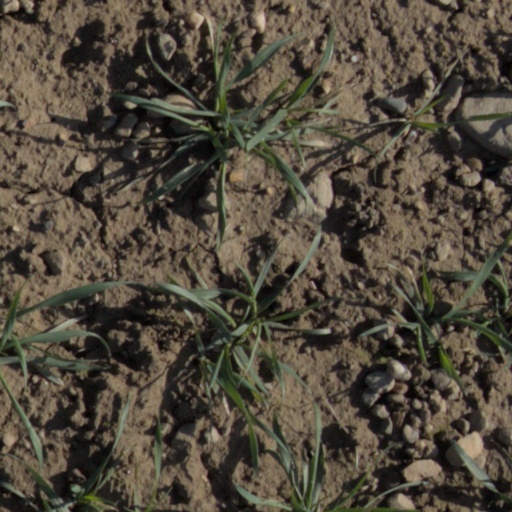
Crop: wheat